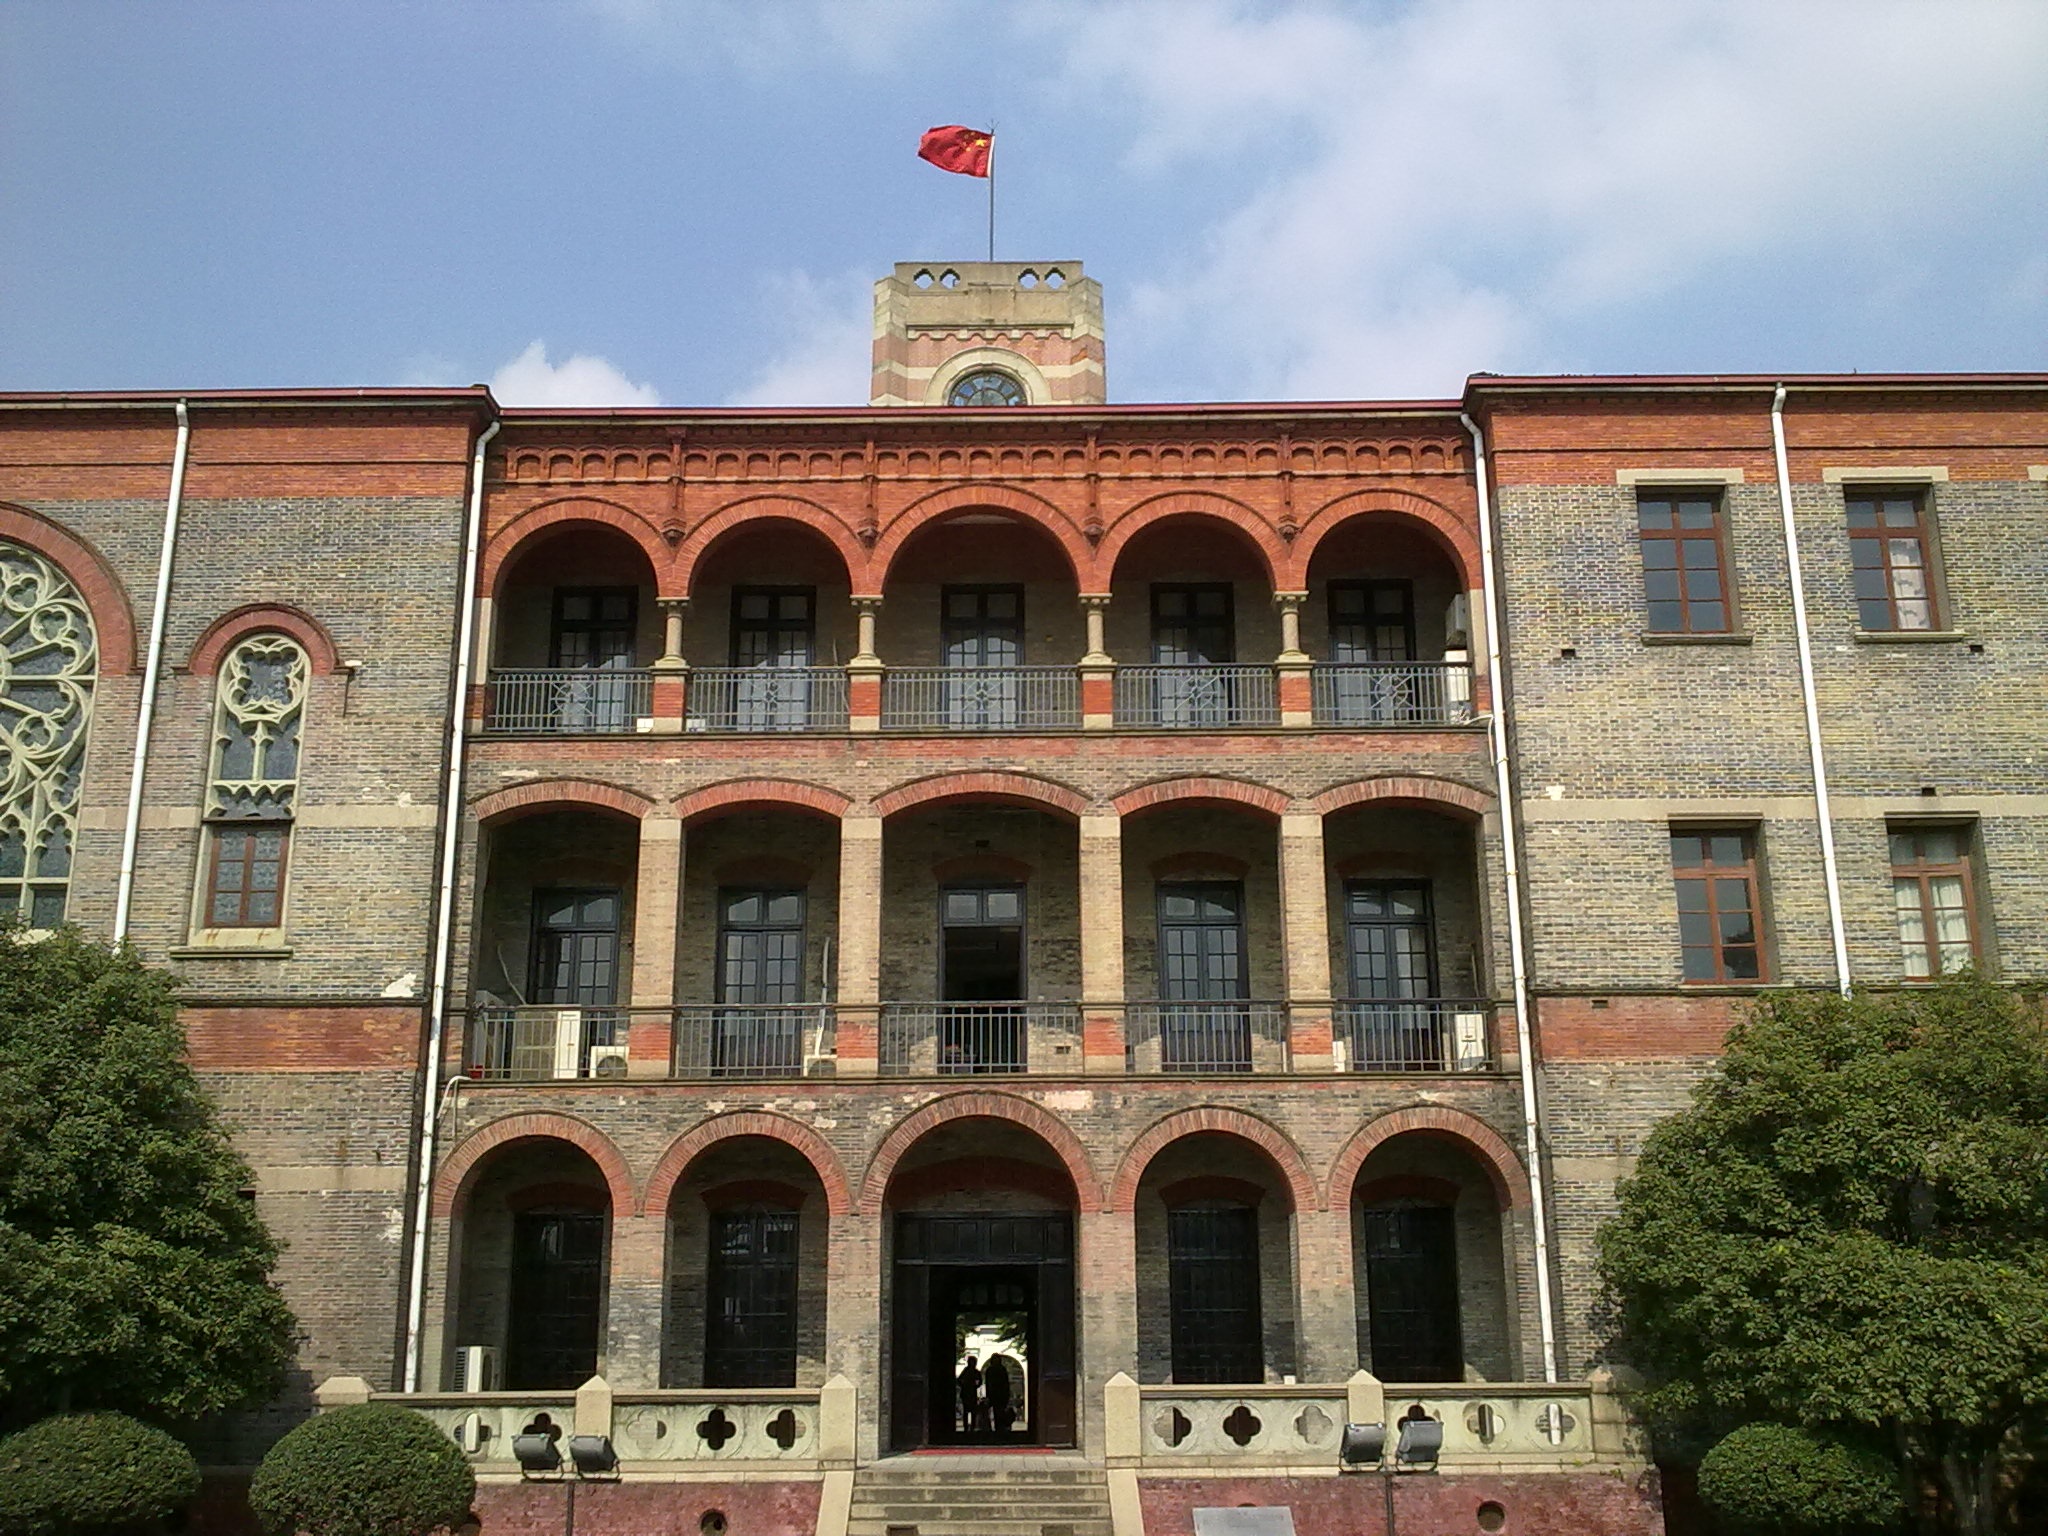
architecture, building, palace, downtown, arch, landmark, facade, tourism, suzhou, tourist attraction, soviet, the bell tower